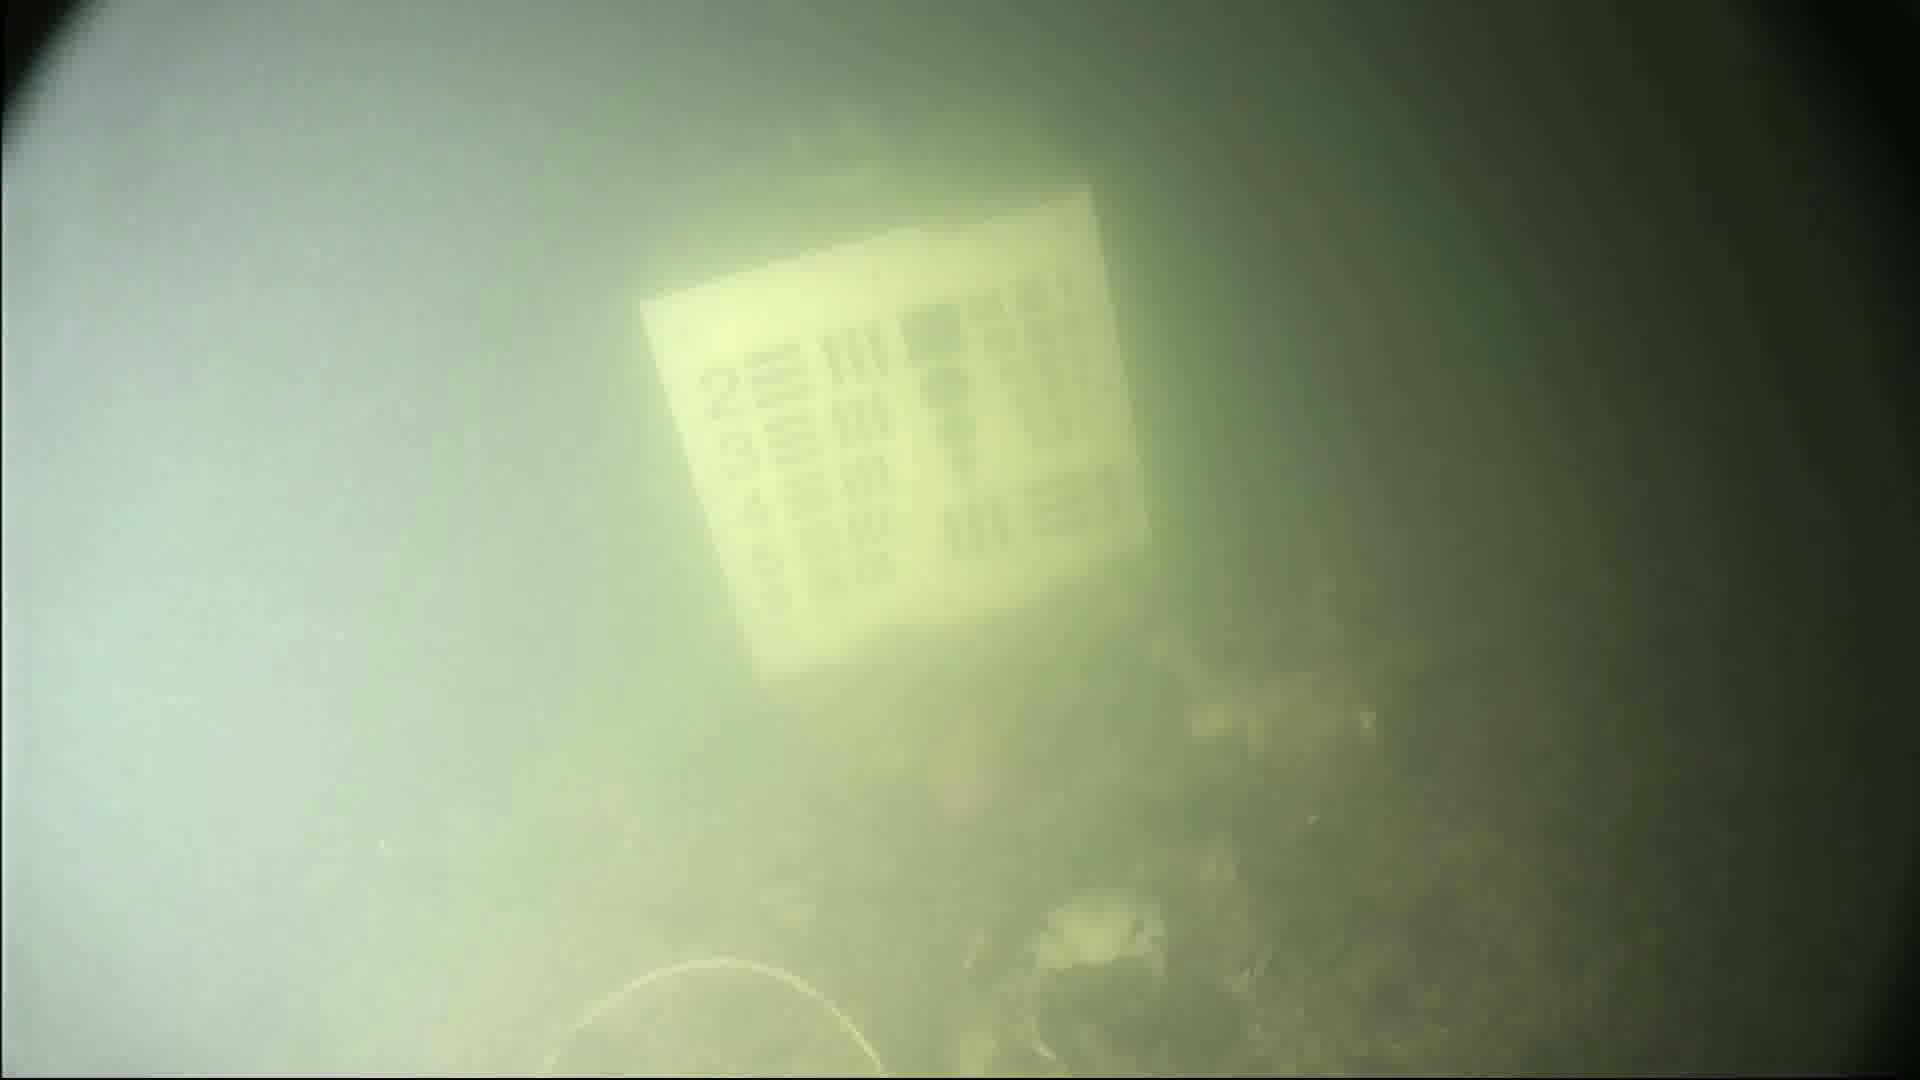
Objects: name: crab
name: fish